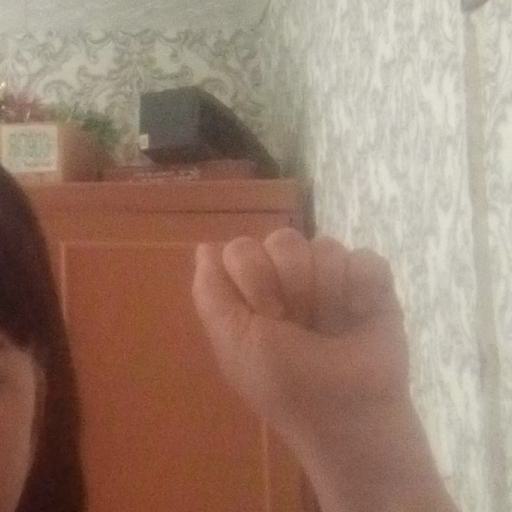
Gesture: fist